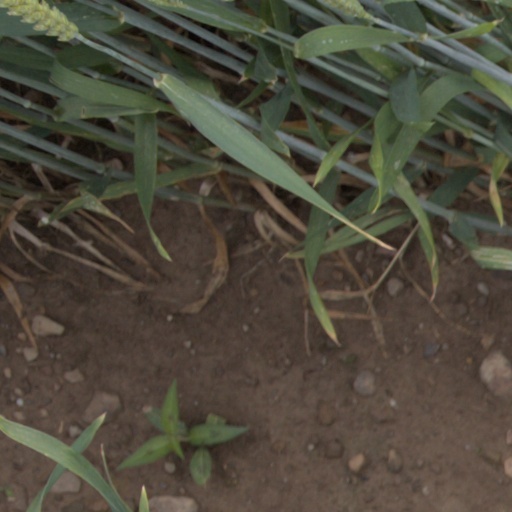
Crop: wheat